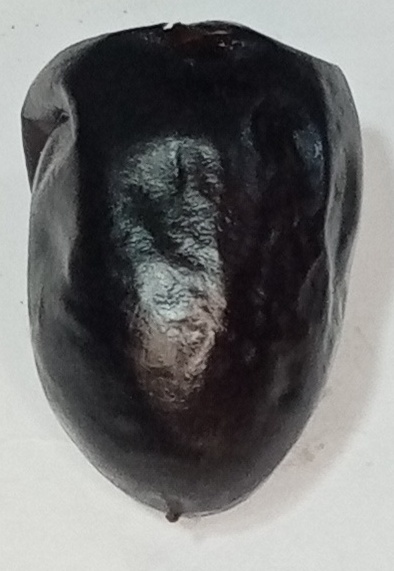
Variety: kupro
Size: large
Grade: grade-1